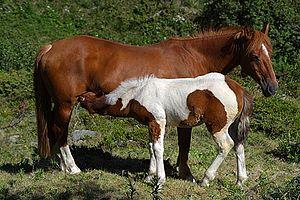
Cheval et poulain dans la vallée du Trutmanntal